David Grier Martin

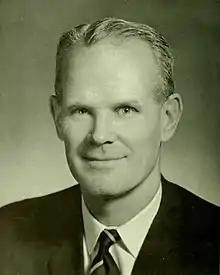

David Grier Martin Sr. (November 11, 1910 – April 5, 1974) was the 13th president of Davidson College. A graduate of Davidson College, class of 1932, he served as college treasurer under President Cunningham. He was forty-eight years old when he accepted the presidency of Davidson. A native of Covington, Georgia, Martin attended Emory University for graduate studies.